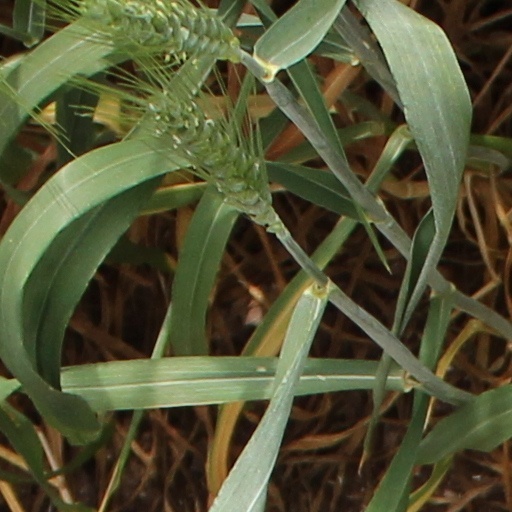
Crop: wheat